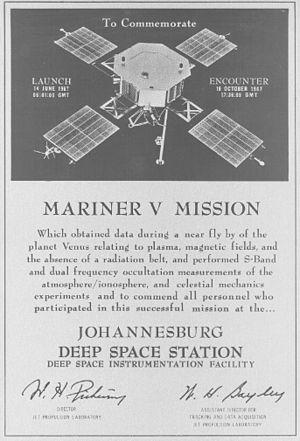
La plaque commémorative de Mariner 5, dans l'entrée du Control Building.